Question: Please indicate a possible affordance area of the boxing_punching_bag that can be used for punching
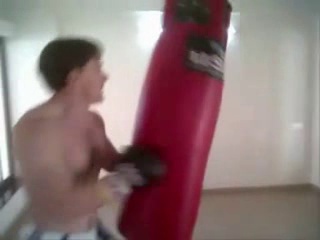
Answer: [110.923, 0.6593, 230.923, 236.044]